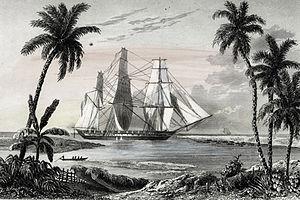
La frégate L'Artémise entrant à Tanoa, après son échouage. La frégate l’Artémise sur laquelle Cyrille Laplace fit le tour du monde entre 1834 et 1836. Sa mission était de s’opposer à l’expansion anglaise en Océanie. Son navire s’échoua à Tahiti du 23 mars au 22 juin 1839. Laplace profita de ce contretemps pour signer avec PomareIV une convention garantissant la liberté du culte catholique.